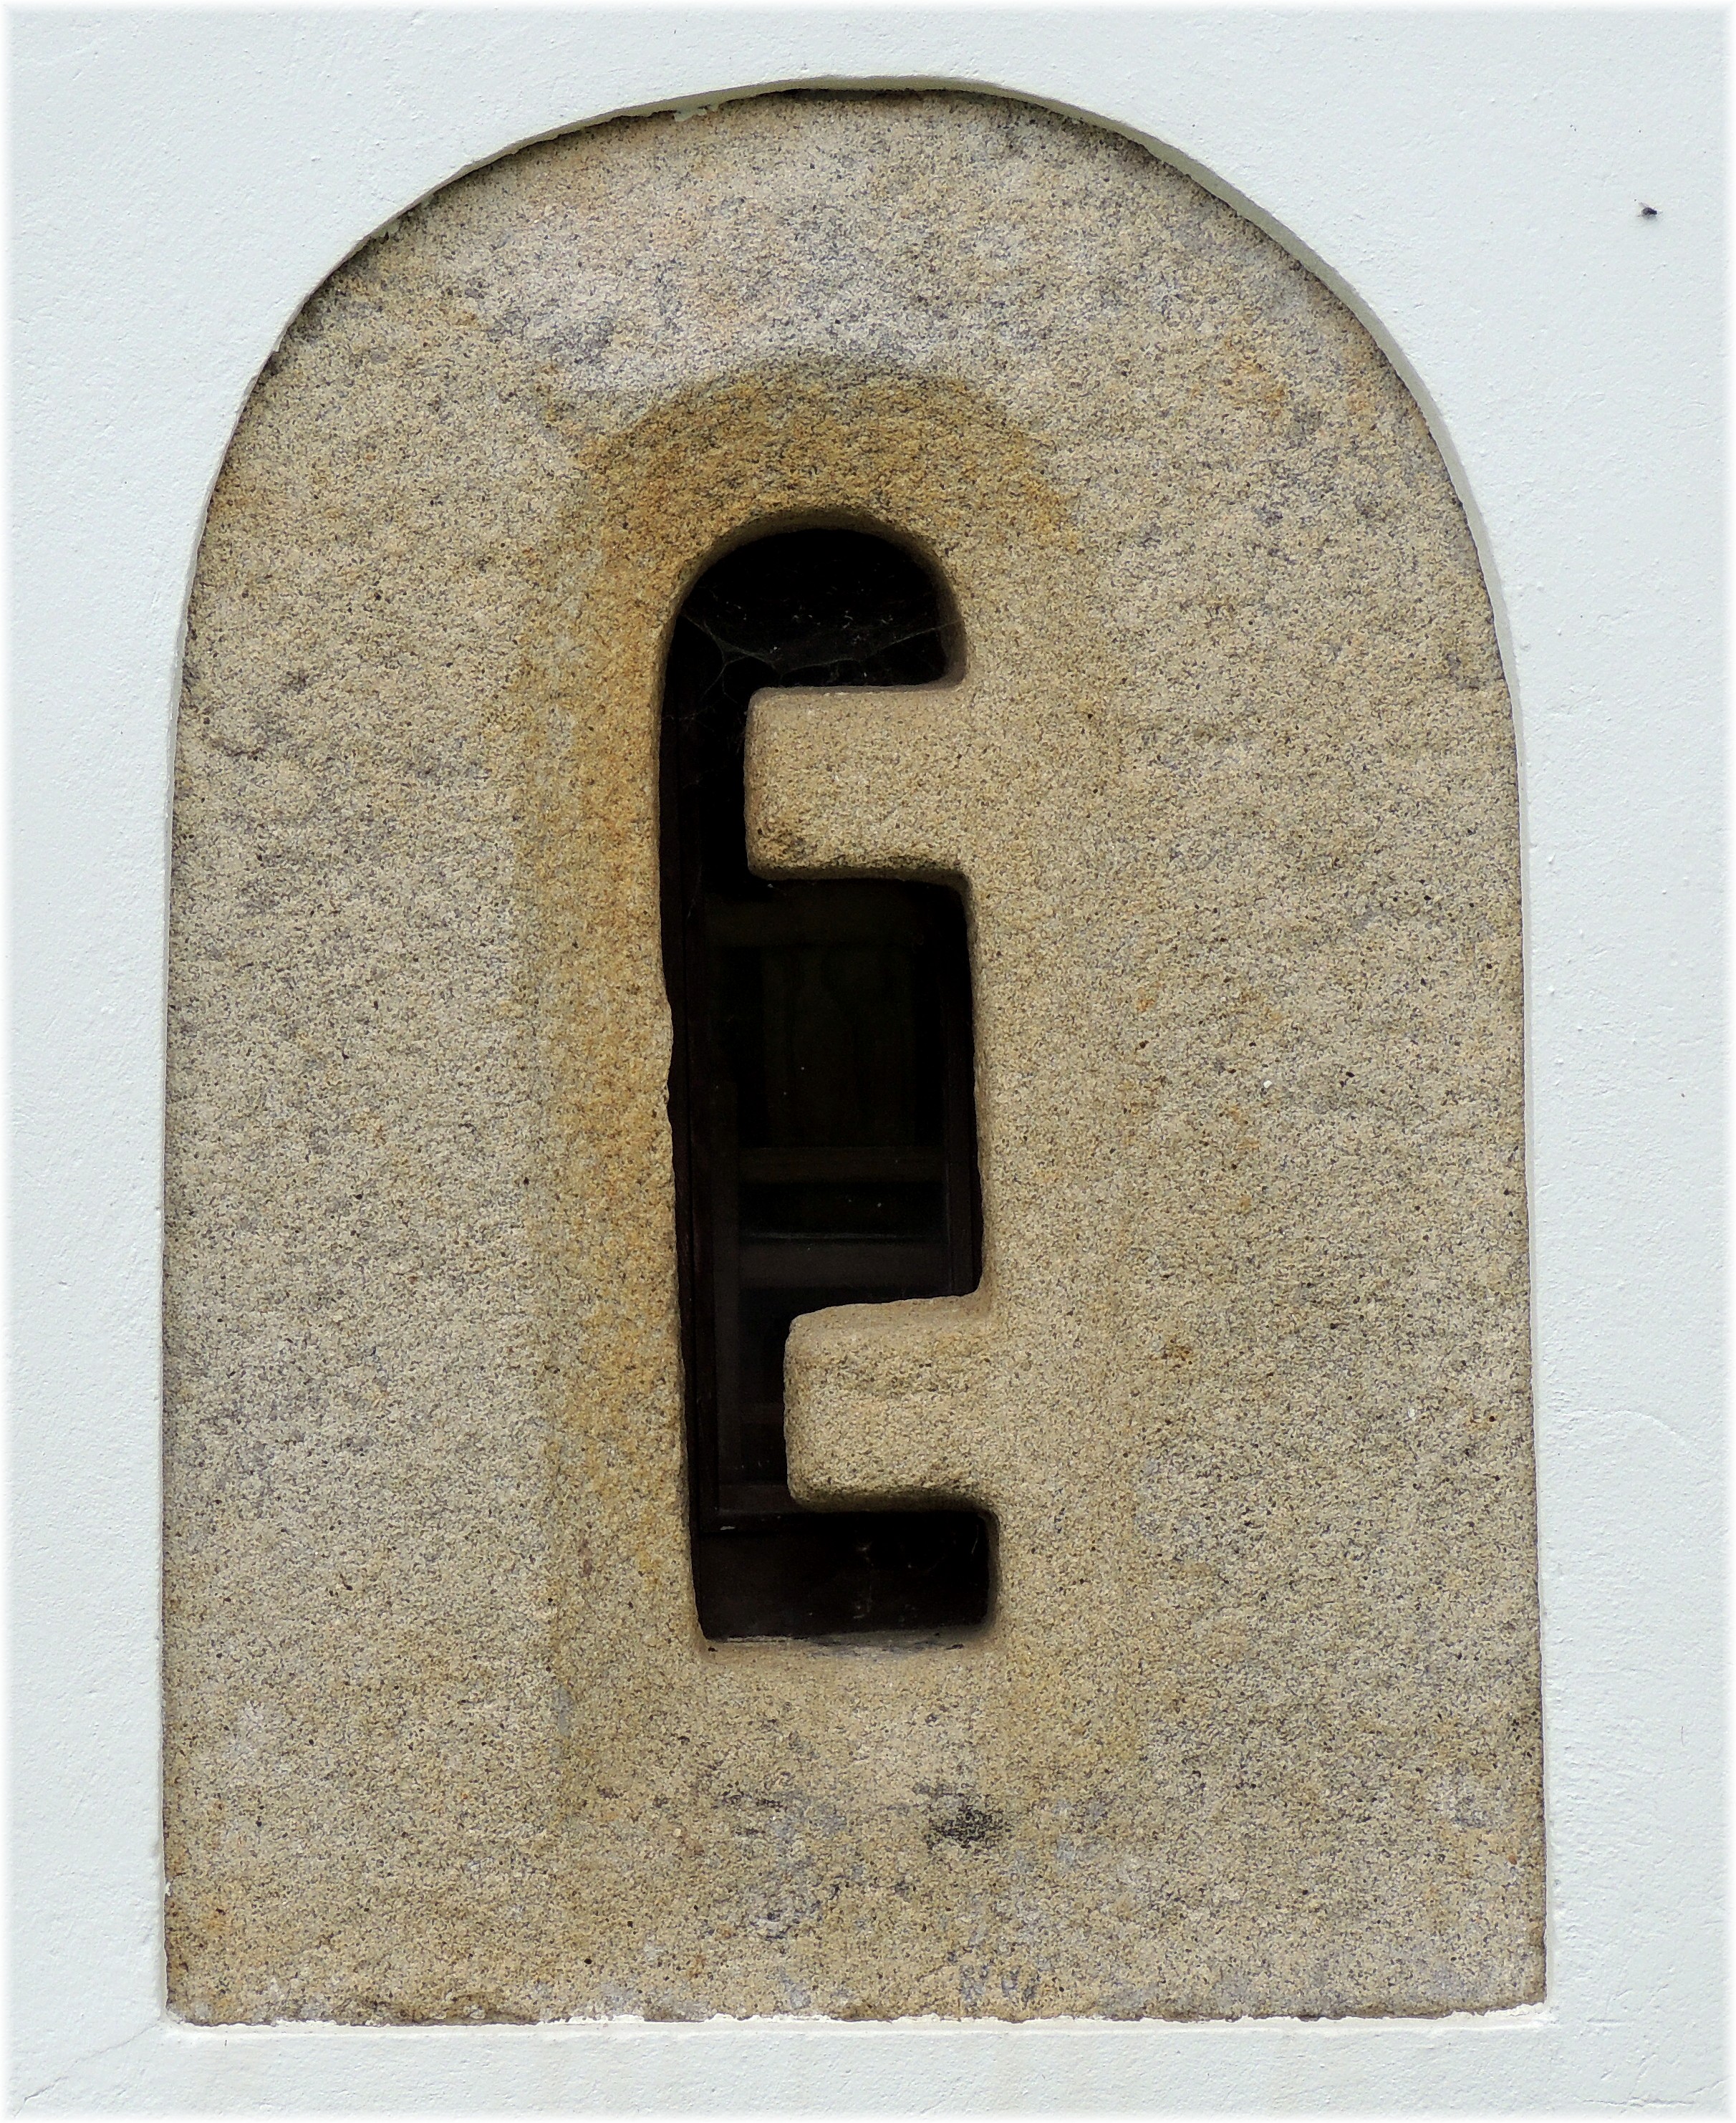
number, cool image, house numbering